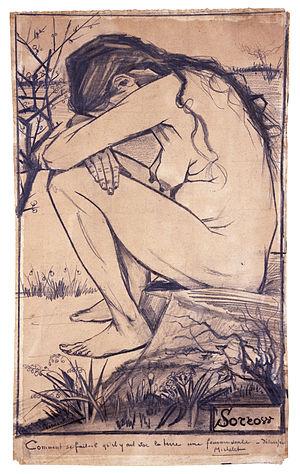
Sorrow - La douleur, de Vincent van Gogh. Português: As pessoas sentem remorso quando temem serem punidas por erros que cometeram. Български: ""Скръб""- рисунка на Ван Гог. العربية: لوحة الحزن"
Sorrow est un dessin réalisé par Vincent van Gogh en 1882. Il représente une femme enceinte nue et accroupie, reposant sa tête entre ses bras.